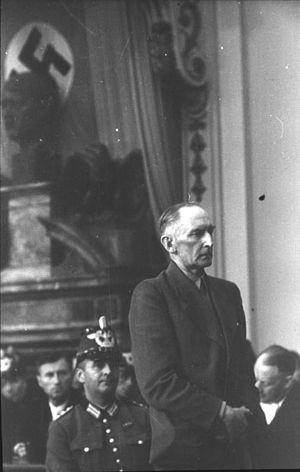
Le complot du 20 juillet 1944 est une tentative d'assassinat visant Adolf Hitler, planifiée par des conjurés civils et militaires souhaitant le renversement du régime nazi afin de pouvoir négocier la fin de la Seconde Guerre mondiale avec les puissances alliées.
Job-Wilhelm Georg « Erwin » von Witzleben était un maréchal allemand pendant la Seconde Guerre mondiale. Il était aussi un acteur de la résistance allemande au nazisme, condamné à mort et exécuté après l'attentat du 20 juillet 1944.